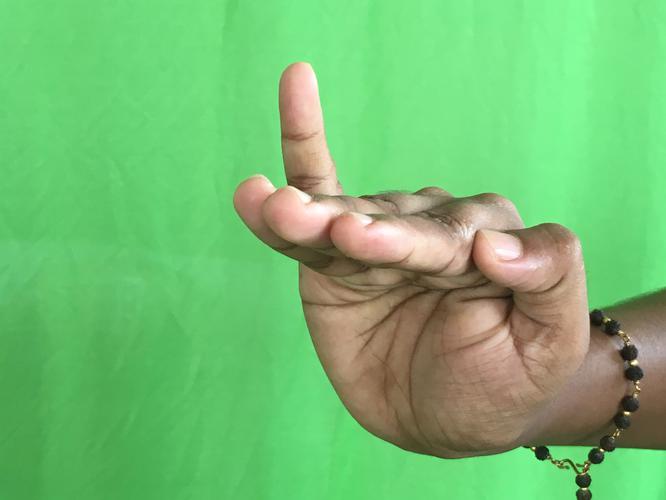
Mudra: Hamsapaksha
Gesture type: double_hand